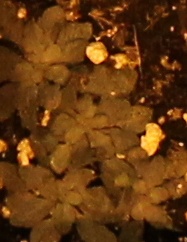
Label: Horseweed